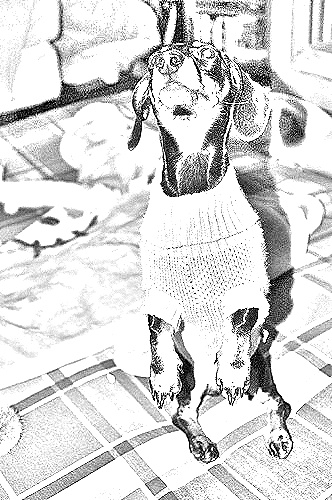
Portrait style: Sketch Portrait